Robert and Thomas Wintour

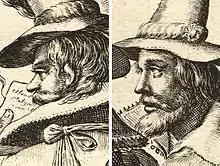
Contemporary engravings of brothers Robert (left) and Thomas Wintour, from larger image by Crispijn van de Passe

Robert Wintour (1568 – 30 January 1606) and Thomas Wintour (1571 or 1572 – 31 January 1606), also spelt Winter, were members of the Gunpowder Plot, a failed conspiracy to assassinate King James I. They were brothers, and related to other conspirators, such as their cousin, Robert Catesby; a half-brother, John Wintour, also joined them following the plot's failure. Thomas was an intelligent and educated man, fluent in several languages and trained as a lawyer, but chose instead to become a soldier, fighting for England in the Low Countries, France, and possibly in Central Europe. By 1600, however, he changed his mind and became a fervent Catholic. On several occasions he travelled to the continent and entreated Spain on behalf of England's oppressed Catholics, and suggested that with Spanish support a Catholic rebellion was likely.